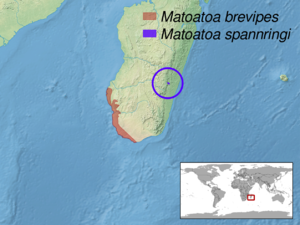
Matoatoa est un genre de geckos de la famille des Gekkonidae.